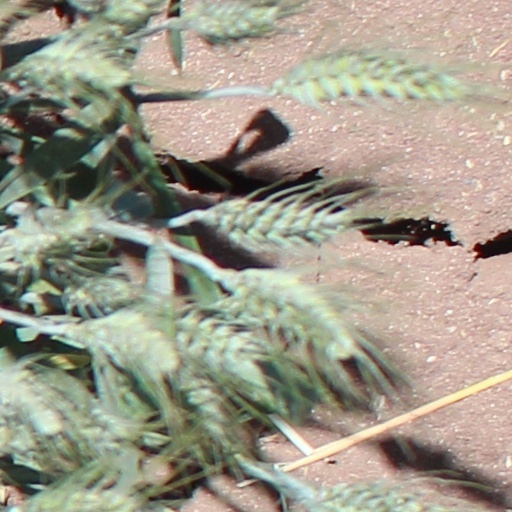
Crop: wheat